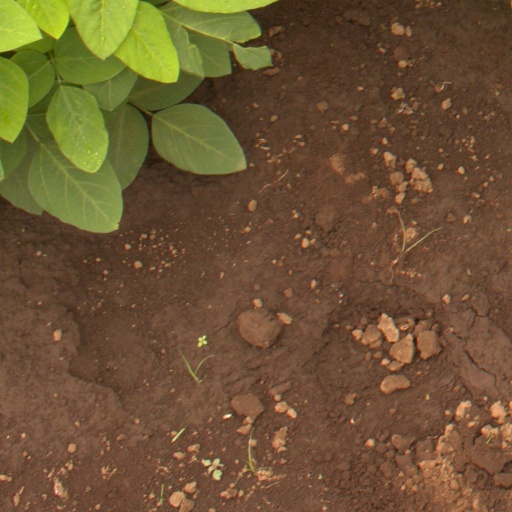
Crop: soybean